Katzenberg Tunnel

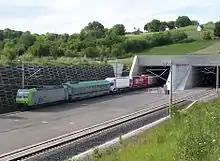
Rolling highway freight train at the southern portal, during the closure of the old Rhine Valley Railway (May 2014)

The High-speed rail services and much of the freight traffic travelling on this section of the Rhine Valley line run through the tunnel. At night, all freight trains pass through the tunnel and only seven rolling highway trains, which cannot pass through the tunnel for technical reasons, remain on the old long and curvy line. In the spring of 2013, more freight trains were observed using the original route again. From 22 April to 28 September 2014, DB Netz closed the original section of track for renovations of the track and embankments and the construction of noise barriers. Trains were rerouted during this time through the Katzenberg Tunnel, including rolling highway traffic.